Zhinan Temple gondola station

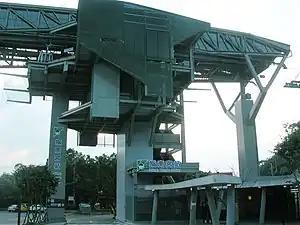

Zhinan Temple Station is a station on the Maokong Gondola of the Taipei Rapid Transit System, located in Wenshan District, Taipei, Taiwan. It is named for the nearby Zhinan Temple.